Landry Bender

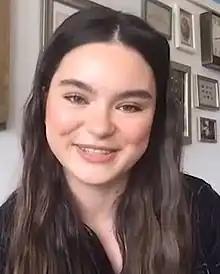
Bender in 2023

Landry Elizabeth Bender (born August 3, 2000) is an American actress. She is known for playing the role of Cleo Bernstein in the Disney XD series "Crash & Bernstein", and playing Blithe Pedulla in the 2011 film "The Sitter". Bender played one of the lead roles, Cyd, in the 2015–2016 Disney Channel sitcom "Best Friends Whenever". From 2017 to 2020, she played Rocki in the Netflix sitcom "Fuller House".